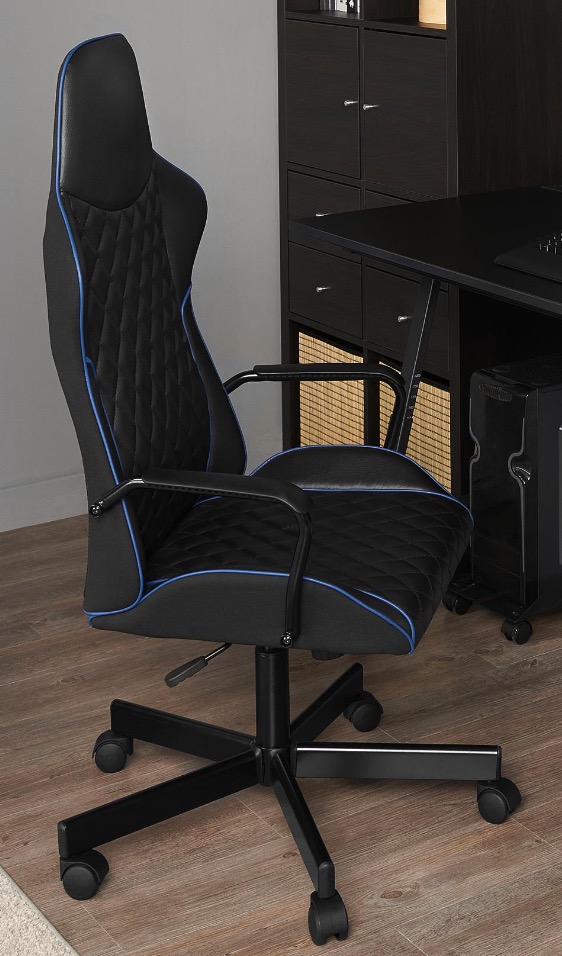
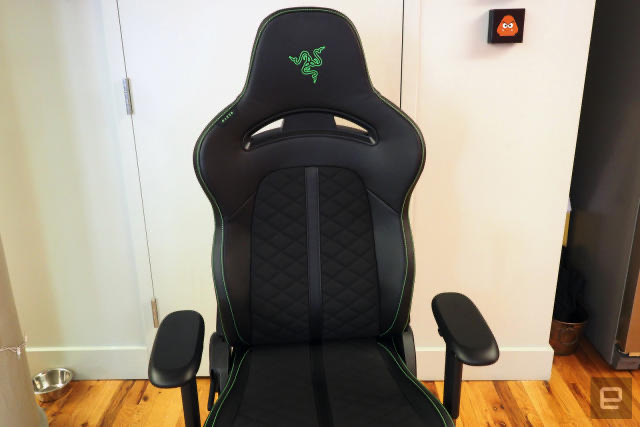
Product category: items_chair
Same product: no